Prithvipati Shah

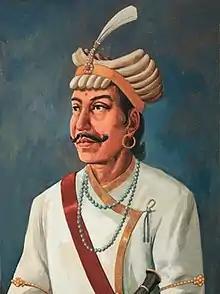
Posthumous painting of Prithvipati Shah

Prithvipati Shah was King of the Gorkha Kingdom. He was the grandfather of Nara Bhupal Shah and reigned from 1673–1716.